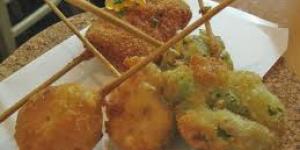
pincho de pimiento relleno de morcilla de burgos